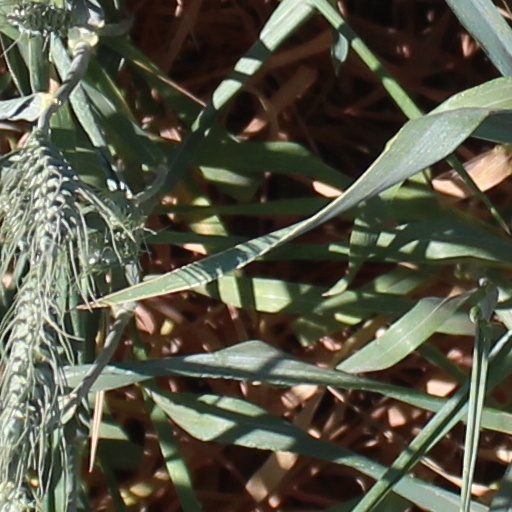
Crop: wheat